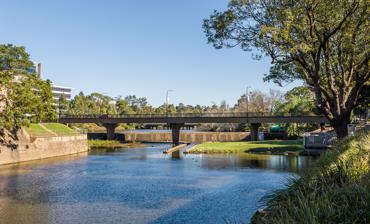
Building: Bernie Banton Bridge
Country: Australia
Year built: 1971
Bridge in New South Wales, Australia Bernie Banton Bridge Coordinates 33°48′39″S 151°00′11″E / 33.81094°S 151.00303°E / -33.81094; 151.00303 Carries Marsden Street Motor vehicles Pedestrians Crosses Parramatta River Locale Parramatta , New South Wales , Australia Named for Bernie Banton Maintained by Parramatta City Council Preceded by Rings Bridge Followed by Lennox Bridge Characteristics Design Girder bridge Material Concrete No. of lanes Two History Opened 1971 ( 1971 ) Location The Bernie Banton Bridge is a multi-span concrete girder bridge located in Parramatta , New South Wales , Australia . Built in 1971, the bridge carries two lanes of vehicular traffic with two pedestrian sidewalks. The bridge was built to replace the often flooded Marsden Street Weir and was originally called the Marsden Street Bridge. The bridge was renamed in 2006 in honour of the asbestos diseases campaigner, Bernie Banton . Description The Bernie Banton Bridge crosses the Parramatta River and is an important north and south transport link between Parramatta's CBD and North Parramatta. On the North Parramatta side of the river, the bridge provides access to residential areas as well as Western Sydney Stadium (now Commbank Stadium), Parramatta Leagues Club, Old King's Parade Ground, St Patrick's Cathedral and Our Lady of Mercy College . Meanwhile, on the south bank of the Parramatta River, the bridge provides access to Parramatta Park (including Old Government House ), Parramatta Children's Court, the Family Court of Australia , Parramatta RSL Club as well as the offices of the Department of Home Affairs , Australian Taxation Office and Centrelink . Downriver, the historic Lennox Bridge is visible from the Bernie Banton Bridge. Also visible is the Marsden Street Weir. The weir was used as a river crossing until the 1970s when the adjacent and better aligned Marsden Street bridge was constructed. As a weir and roadway it frequently closed in wet weather as the water overtopped the structure." See also Transport portal Engineering portal Australian roads portal New South Wales portal List of bridges in Sydney References